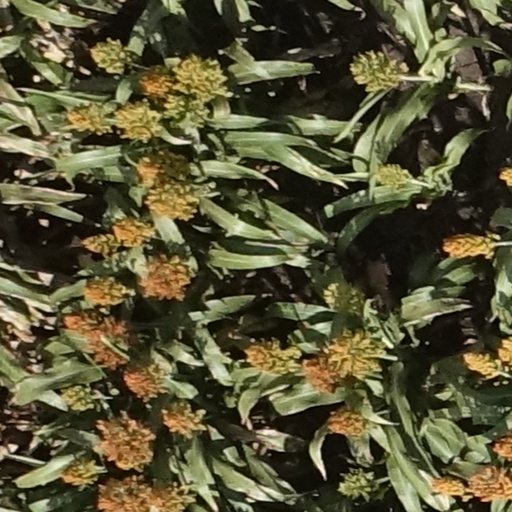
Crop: sorghum